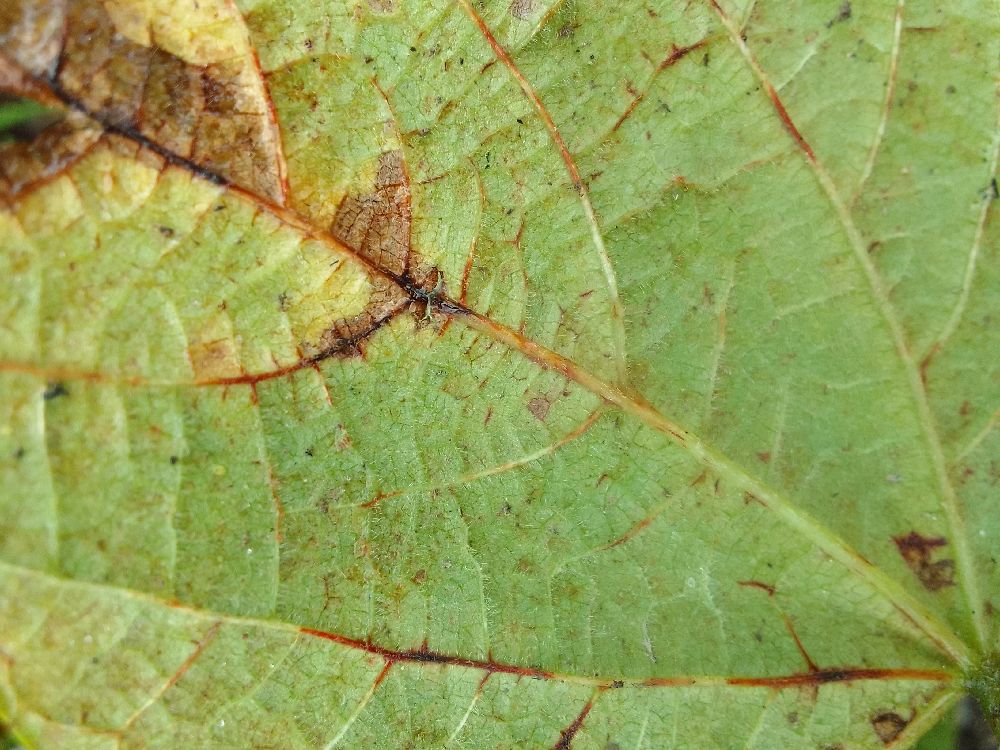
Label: anthracnose